Alex Gansa

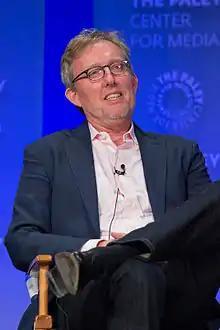
Gansa at the 2015 PaleyFest

Alex Gansa is a screenwriter and producer. He co-developed the Showtime series "Homeland" with Howard Gordon and Gideon Raff. He was also one of the series' executive producers and showrunners.